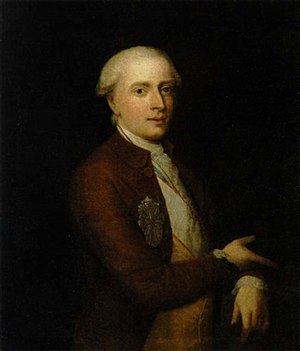
Conrad Holck
Frederik Vilhelm Conrad greve Holck til Eckhof var en dansk gehejmeråd, hofmarskal og greve. Han er kendt for at have været den sindssyge konge Christian 7.s drikkekammerat under dennes udskejelser. Desuden blev han en hovedperson i samme konges forlis idet han indirekte hjalp Struensee, som derefter styrtede ham. Han var bror til Margrethe Holck, Hilleborg Margrethe Holck, Flemming Holck-Winterfeldt og Gustav Frederik Holck-Winterfeldt.